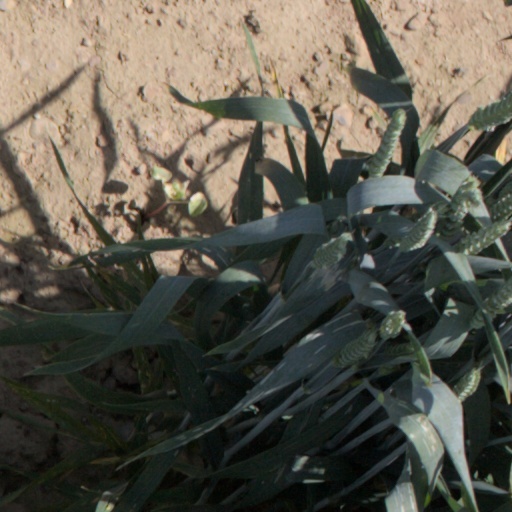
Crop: wheat